Hepatoblastoma

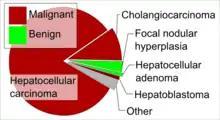
Liver tumor types by relative incidence in adults in the United States, with hepatoblastoma at right

Hepatoblastomas originate from immature liver precursor cells, are typically unifocal, affect the right lobe of the liver more often than the left lobe, and can metastasize. They are categorized into two types: "Epithelial Type" and "Mixed Epithelial / Mesenchymal Type."